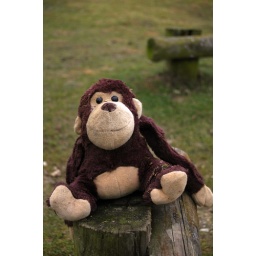
I found this cuddly friend just sitting on a fence in the middle of the New Forest